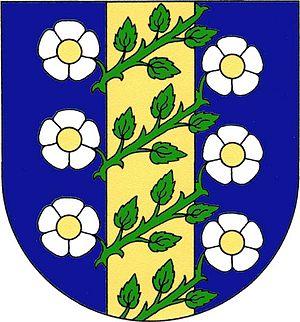
Droužkovice est une commune du district de Chomutov, dans la région d'Ústí nad Labem, en Tchéquie. Sa population s'élevait à 813 habitants en 2018.